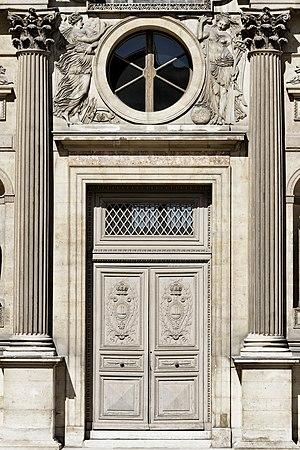
Jean Goujon est un sculpteur et architecte français du XVIᵉ siècle, probablement né en Normandie vers 1510 et mort selon toute vraisemblance à Bologne, vers 1567.
La Renaissance française est un mouvement artistique et culturel situé en France entre le milieu du XVᵉ siècle et le début du XVIIᵉ siècle. Étape de l'époque moderne, la Renaissance apparaît en France après le début du mouvement en Italie et sa propagation dans d'autres pays européens.
La Seconde Renaissance, autrefois dit Style Henri II, marque à partir de 1540, la maturation du style apparu au début du siècle ainsi que sa naturalisation tandis que le Val de Loire se retrouve relégué en conservatoire des formes de la Première Renaissance. Cette nouvelle période se développe alors principalement durant les règnes de Henri II, François II puis Charles IX, pour ne s'achever que vers 1559-1564, au moment même où commencent les Guerres de religions, qui seront marquées par le Massacre de la Saint-Barthélemy et la contre-réforme catholique.